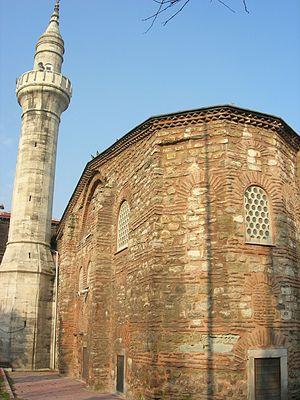
La mosquée Atik Mustafa Pasha est une ancienne église grecque orthodoxe convertie en mosquée à l’époque ottomane. On ignore précisément à qui elle était dédiée à l’origine. Sur la foi d'une tradition rapportée au XIXᵉ siècle par le patriarche Constantius on a cru qu’il s’agissait de l’église des Saints-Pierre-et-Marc, sans preuve toutefois. Il est plus probable qu’il s’agissait de l’église Sainte-Thekla du Palais des Blachernes. Si l’on se fie à son style architectural, l’église aurait été construite aux XIᵉ siècle-XIIᵉ siècle.